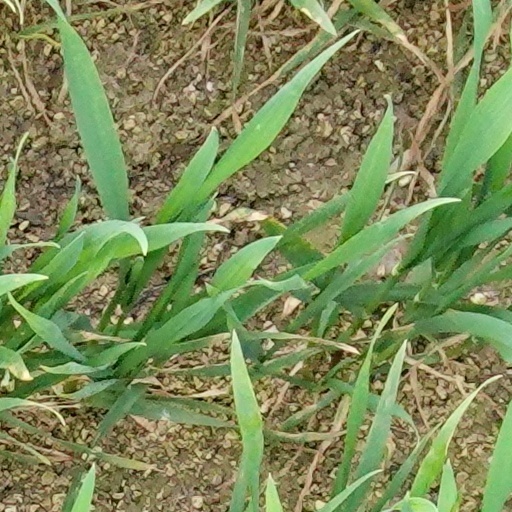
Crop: wheat